Barrett Point

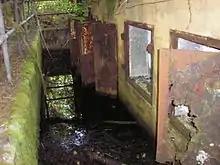
Gun Ready room

Much of the Battery fortifications are overgrown but can be seen on foot. Caution is advised as there are unmarked openings and entering the bunker should only be done with the proper equipment.